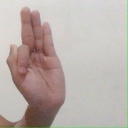
अक्षर: फ